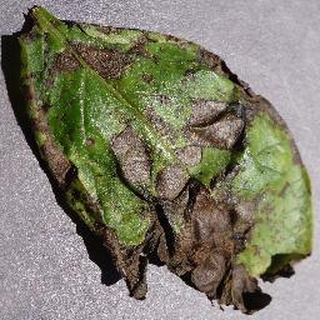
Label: potato_early_blight